Samuel Nchinda-Kaya

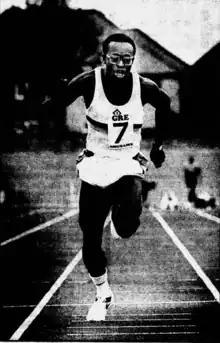
Nchinda in 1988, competing for the Old Gaytonians

Samuel Nchinda-Kaya (born 25 May 1967) is a former Cameroonian sprinter. He competed in the men's 100m and 200m competitions at the 1988 and 1992 Summer Olympics, reaching the semifinals in the 200m in 1988. He recorded a personal best of 10.24 seconds in the 100m in 1992. Nchinda-Kaya participated in various athletics meetings and championships, including the 1992 Résisprint International meeting and the 1992 and 1993 Swiss Athletics Championships. He was a member of the Harrow High School Old Gaytonians Athletic Club and ranked among the top British 100m sprinters in 1988. He set a Cameroonian national record in the 60 metres at the 1991 IAAF World Indoor Championships.